Describe the emotion expressed in this image:  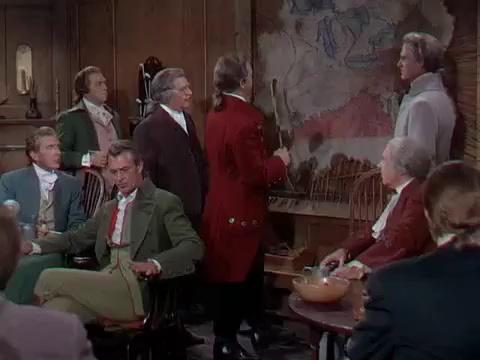
This person displays Suffering, valence and arousal with low intensity.